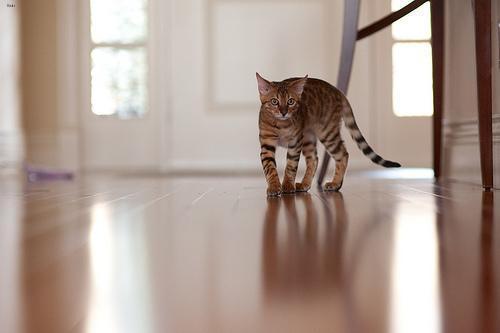
Bengal